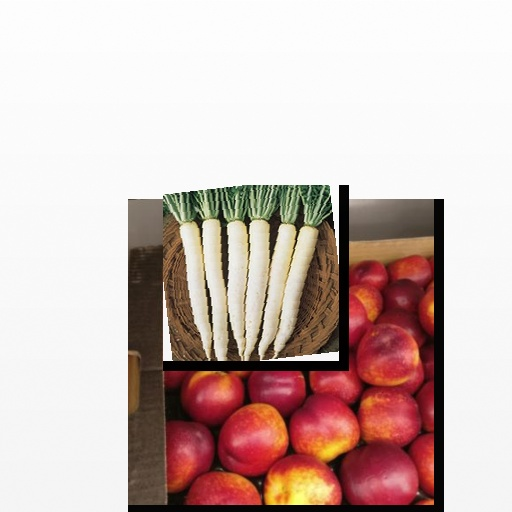
Food items: radish, nectarine